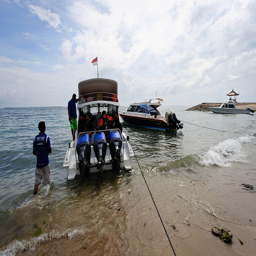
Two jet boats docked on the sandy beach.
Several boats in the ocean near a boat ramp
small boats on a body of water with a sky background
Some people that are on a boat in the water.
The two boats are in the water next to the shore, with one man walking toward a boat.